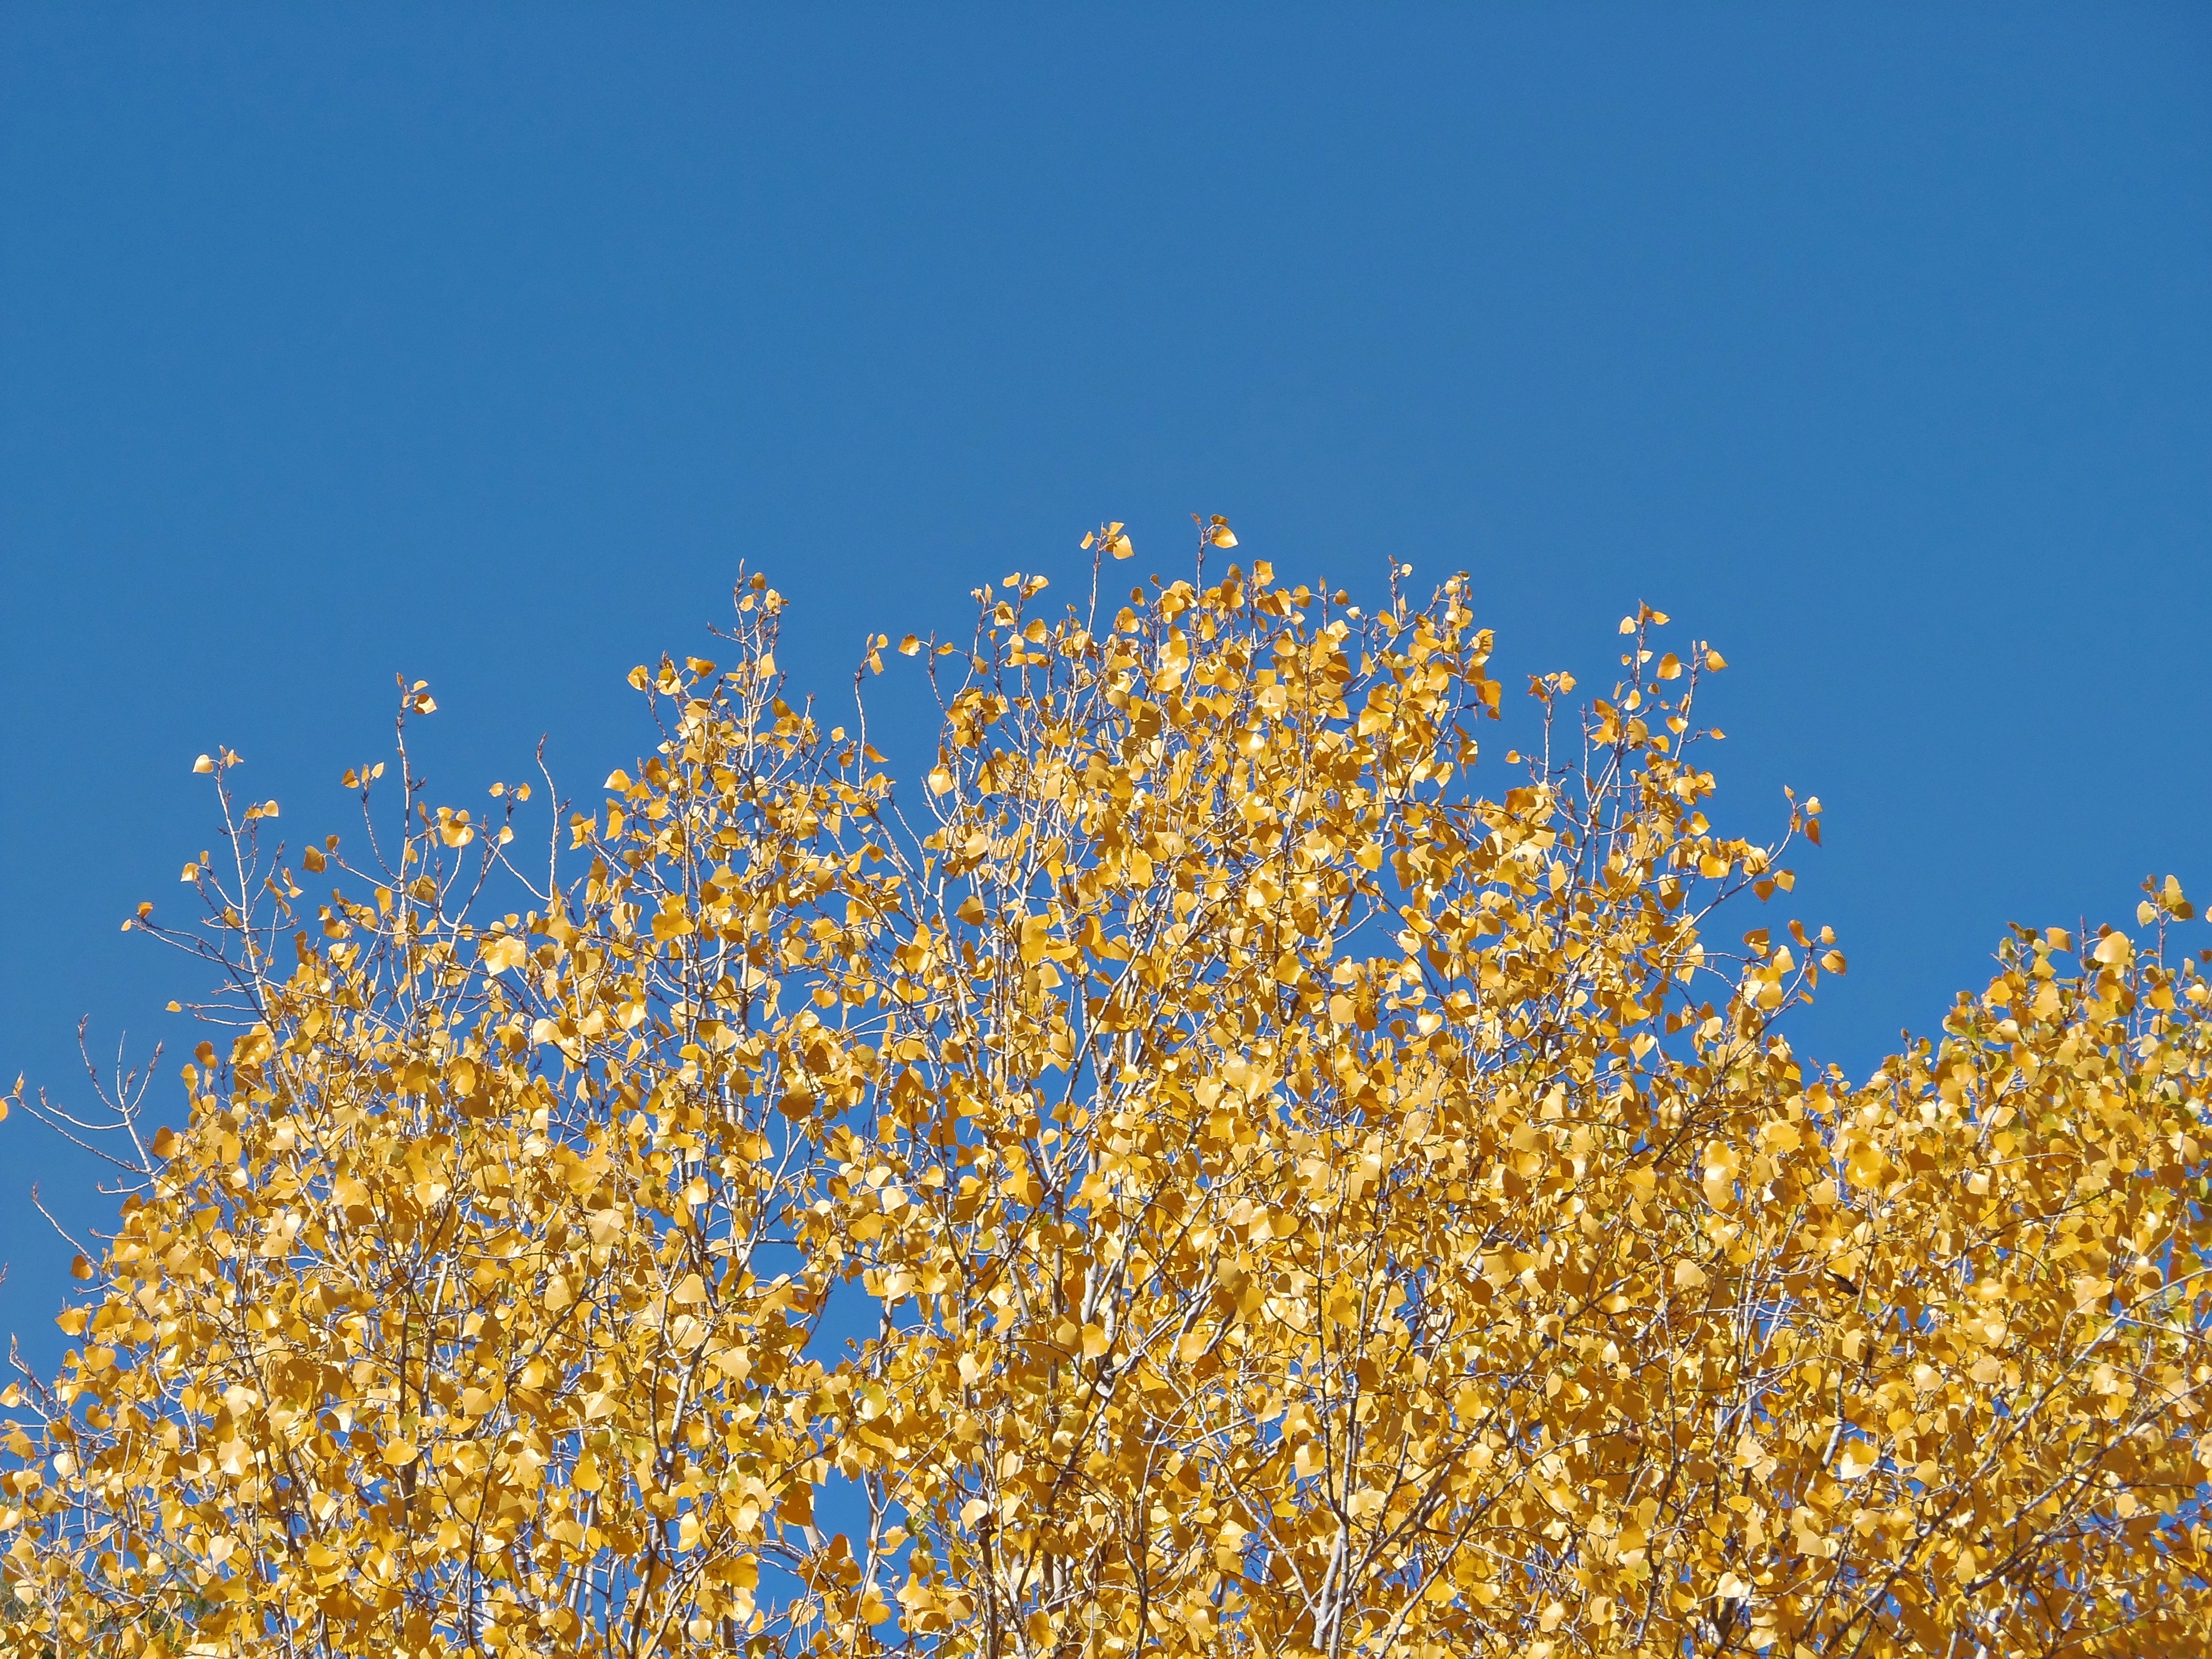
tree, nature, forest, grass, branch, blossom, plant, sky, field, sunlight, leaf, flower, frost, pollen, produce, crop, autumn, yellow, agriculture, flora, wildflower, leaves, shrub, autumn leaves, ecosystem, golden autumn, macro photography, flowering plant, grass family, land plant